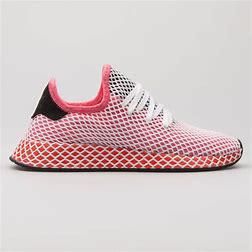
Brand: Adidas
Model: Deerupt Runner